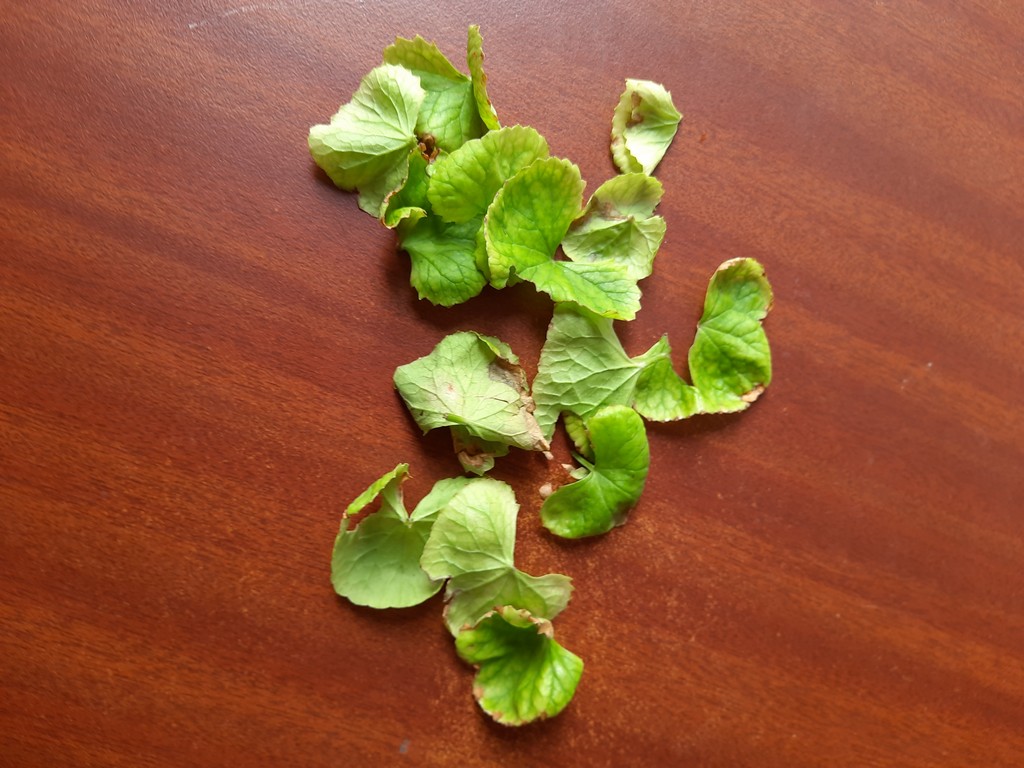
Label: Unhealthy